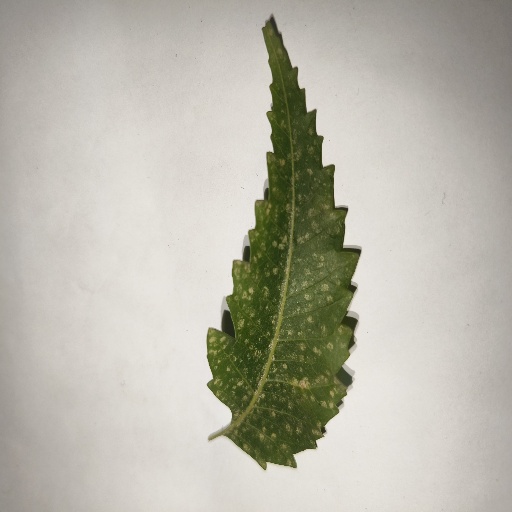
Species: Neem
Leaf condition: Powdery Mildew